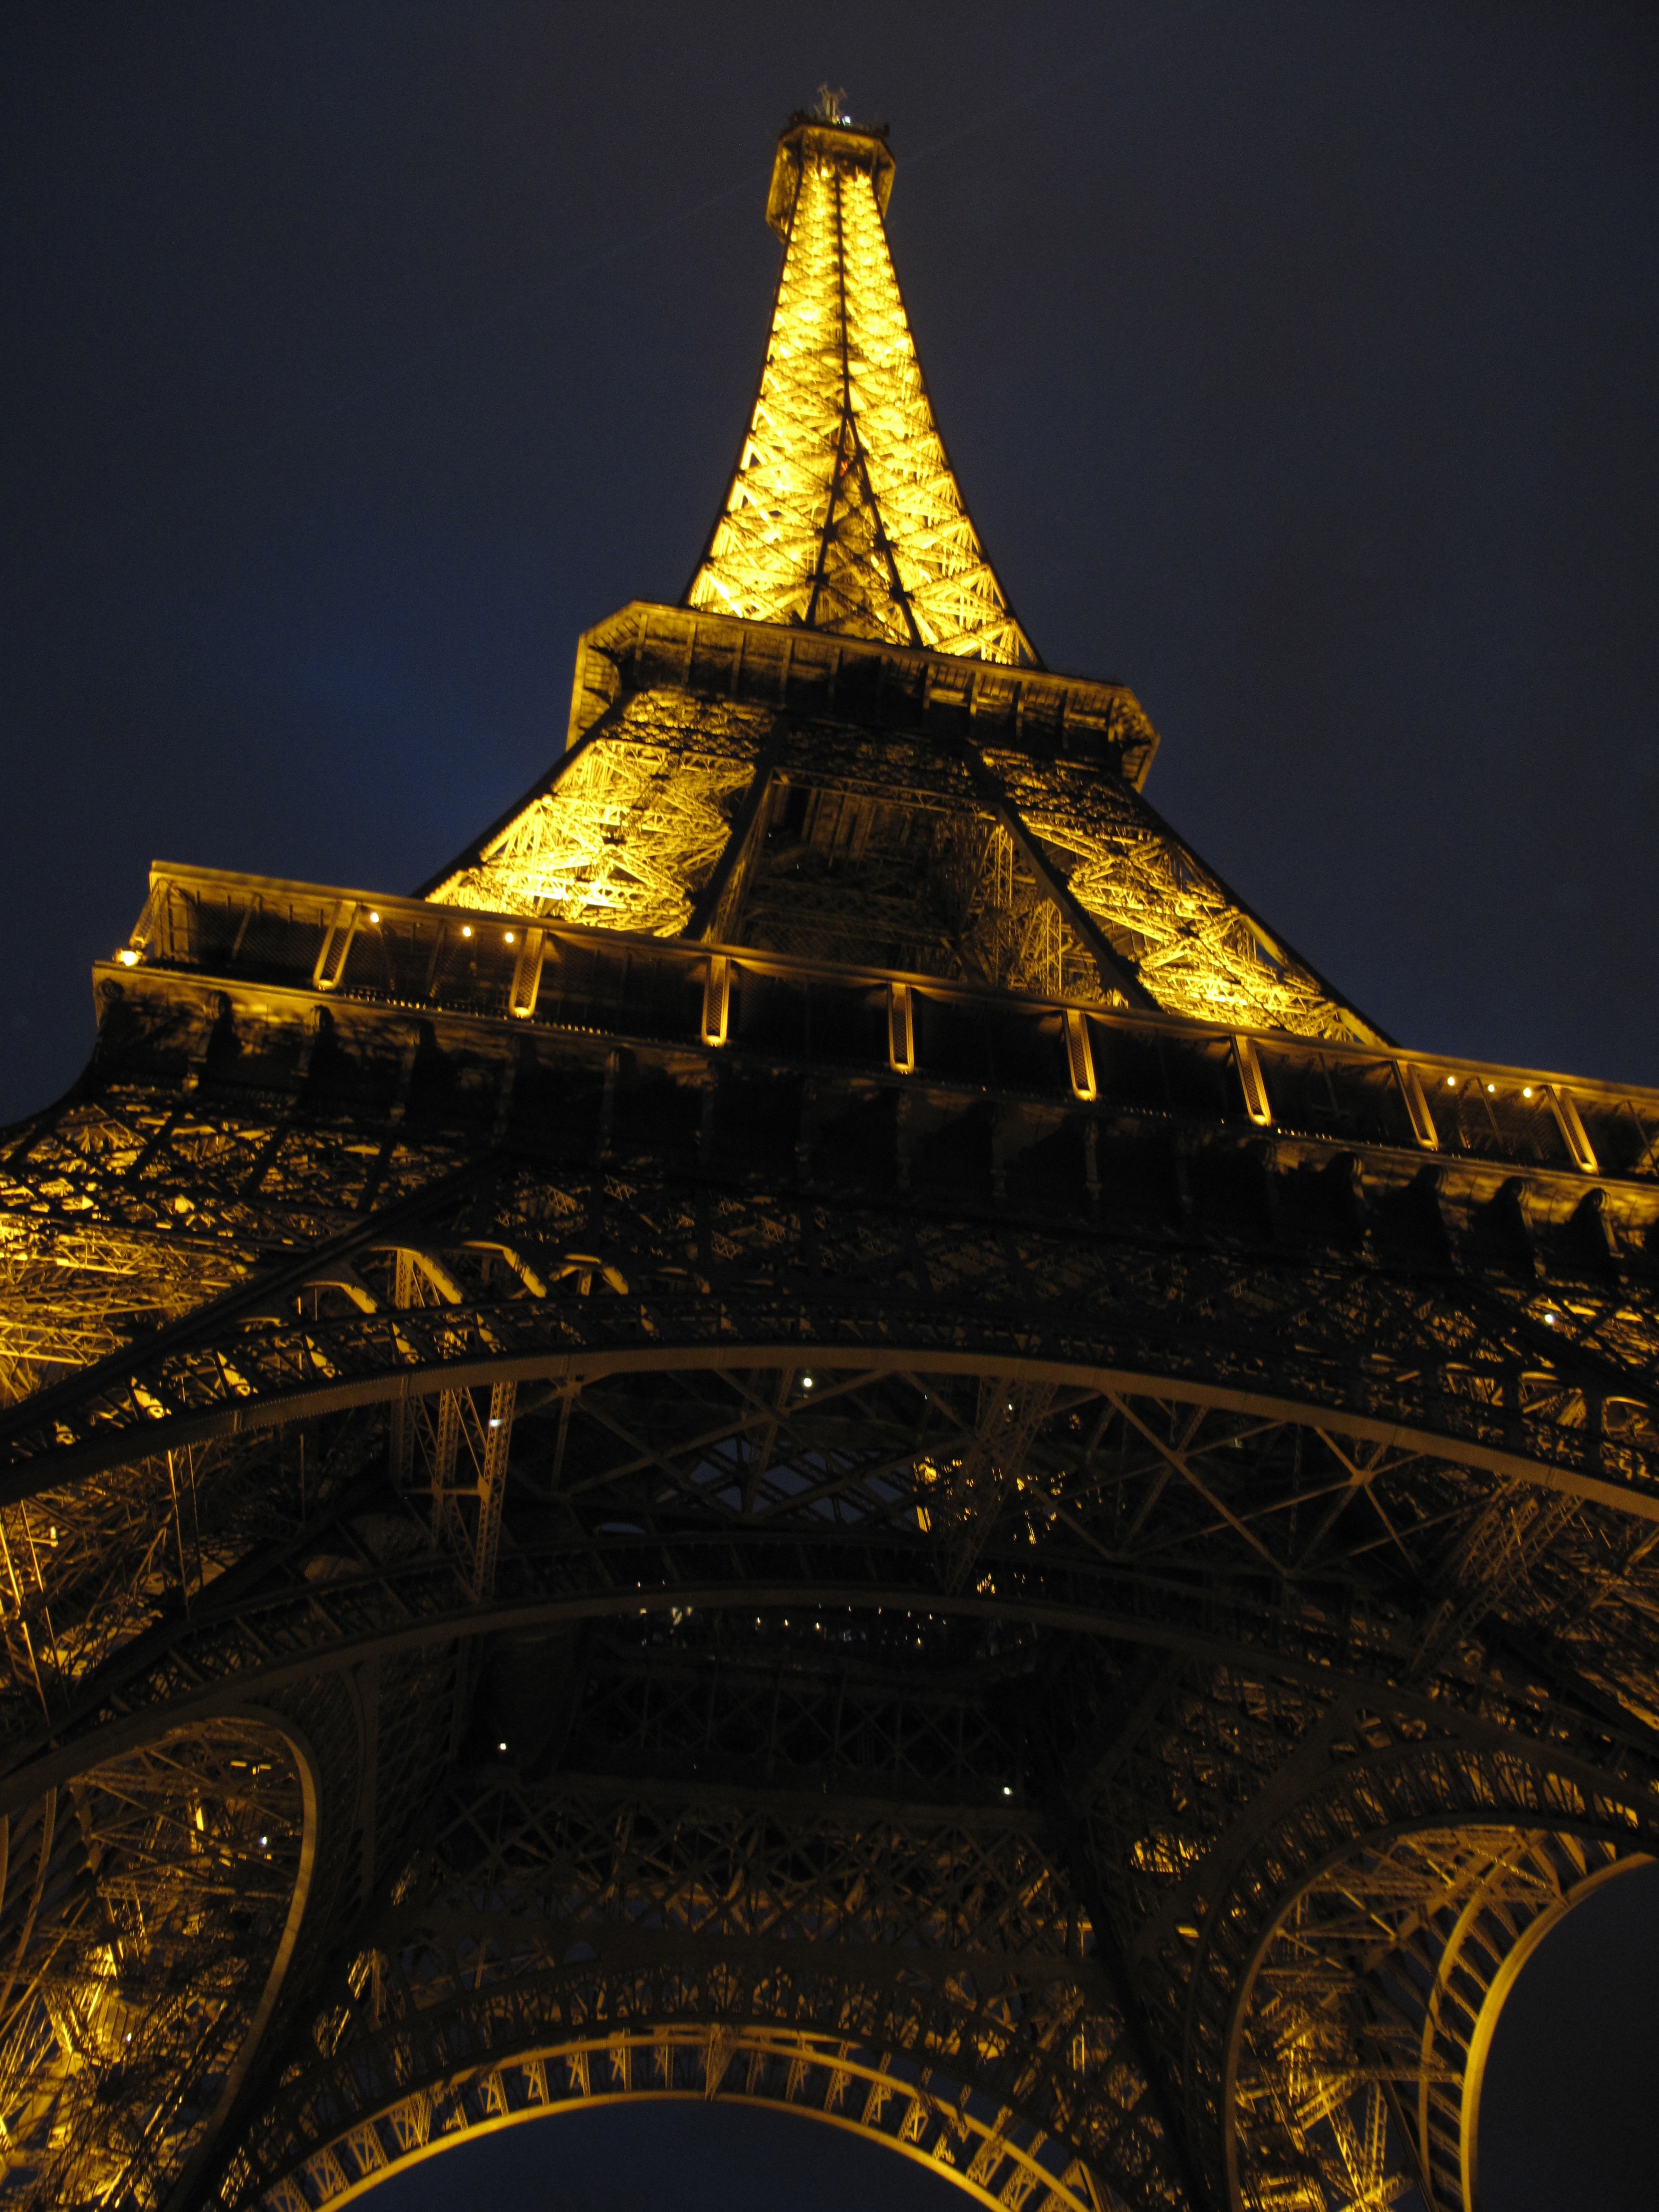
light, night, eiffel tower, paris, monument, france, evening, reflection, high, tower, landmark, darkness, cathedral, lighting, place of worship, temple, symmetry, lamps, dome, ancient history